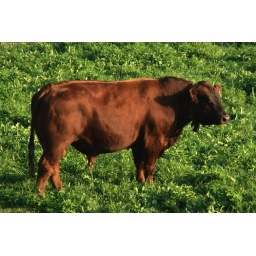
in the field infront of our house having a pee =)